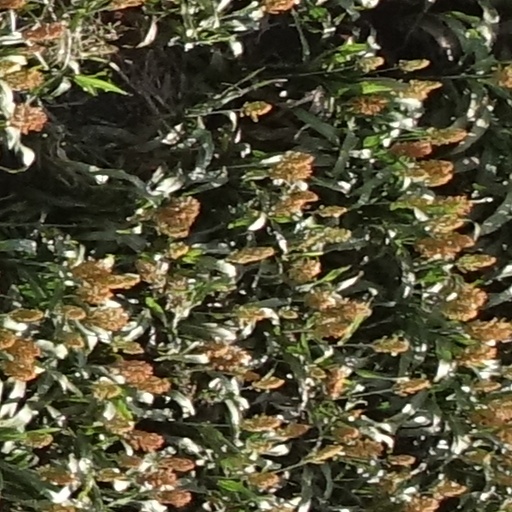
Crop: sorghum